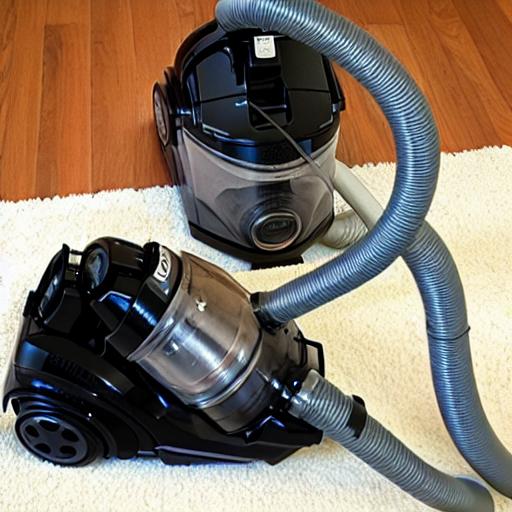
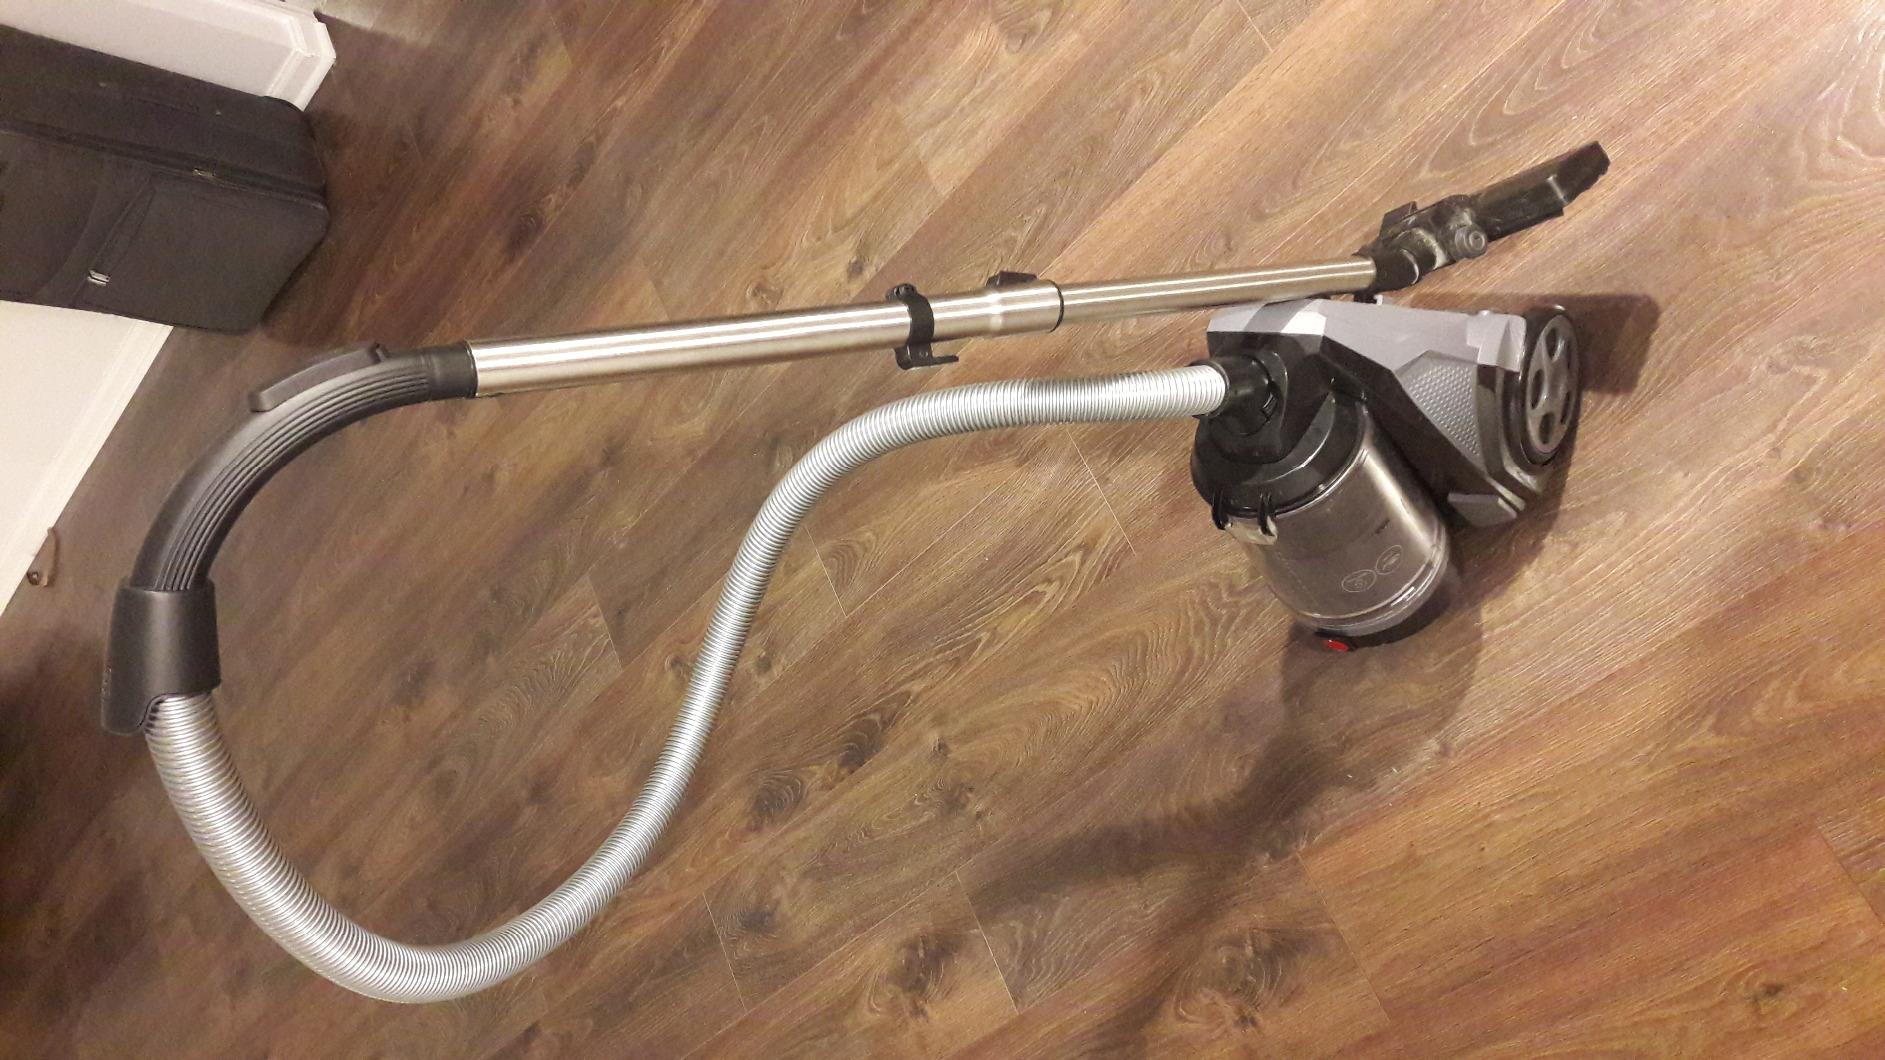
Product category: items_vacuum
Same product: no